Sport in Argentina

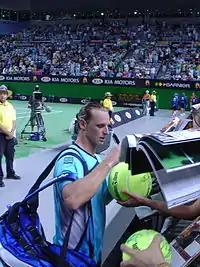
David Nalbandian and fans at the 2006 Australian Open.

Tennis has been quite popular among people of all ages since the 1970s and is the 2nd largest sport in Argentina, behind football, after both Guillermo Vilas and later Gabriela Sabatini in the 1980s reached the number 2 position and won several Grand Slams. Even though no Argentine player has thus far reached the first place at the ATP rankings, many Argentines have been among the most important in the circuit. During the 2000s a number of Argentine players were among the top 10 and the 2004 French Open featured an all-Argentine final. Gastón Gaudio won the Roland Garros in 2004. At the 2005 Tennis Masters Cup, David Nalbandian defeated world number 1 Roger Federer and the tournament gathered 4 Argentine players, an all-time record for any nationality. Most recently, Juan Martín del Potro has emerged as one of the leading players in the world, having won the 2009 US Open a few days before his 21st birthday. Argentina has won the World Team Cup four times, in 1980, 2002, 2007 and 2010 and has reached the semifinals of the Davis Cup 7 times in the last 10 years, losing the finals against Russia in 2006 and Spain in 2008 and 2011; the Argentine team also played the final in 1981, where they lost against the United States. The national squad won the 2016 Davis Cup.